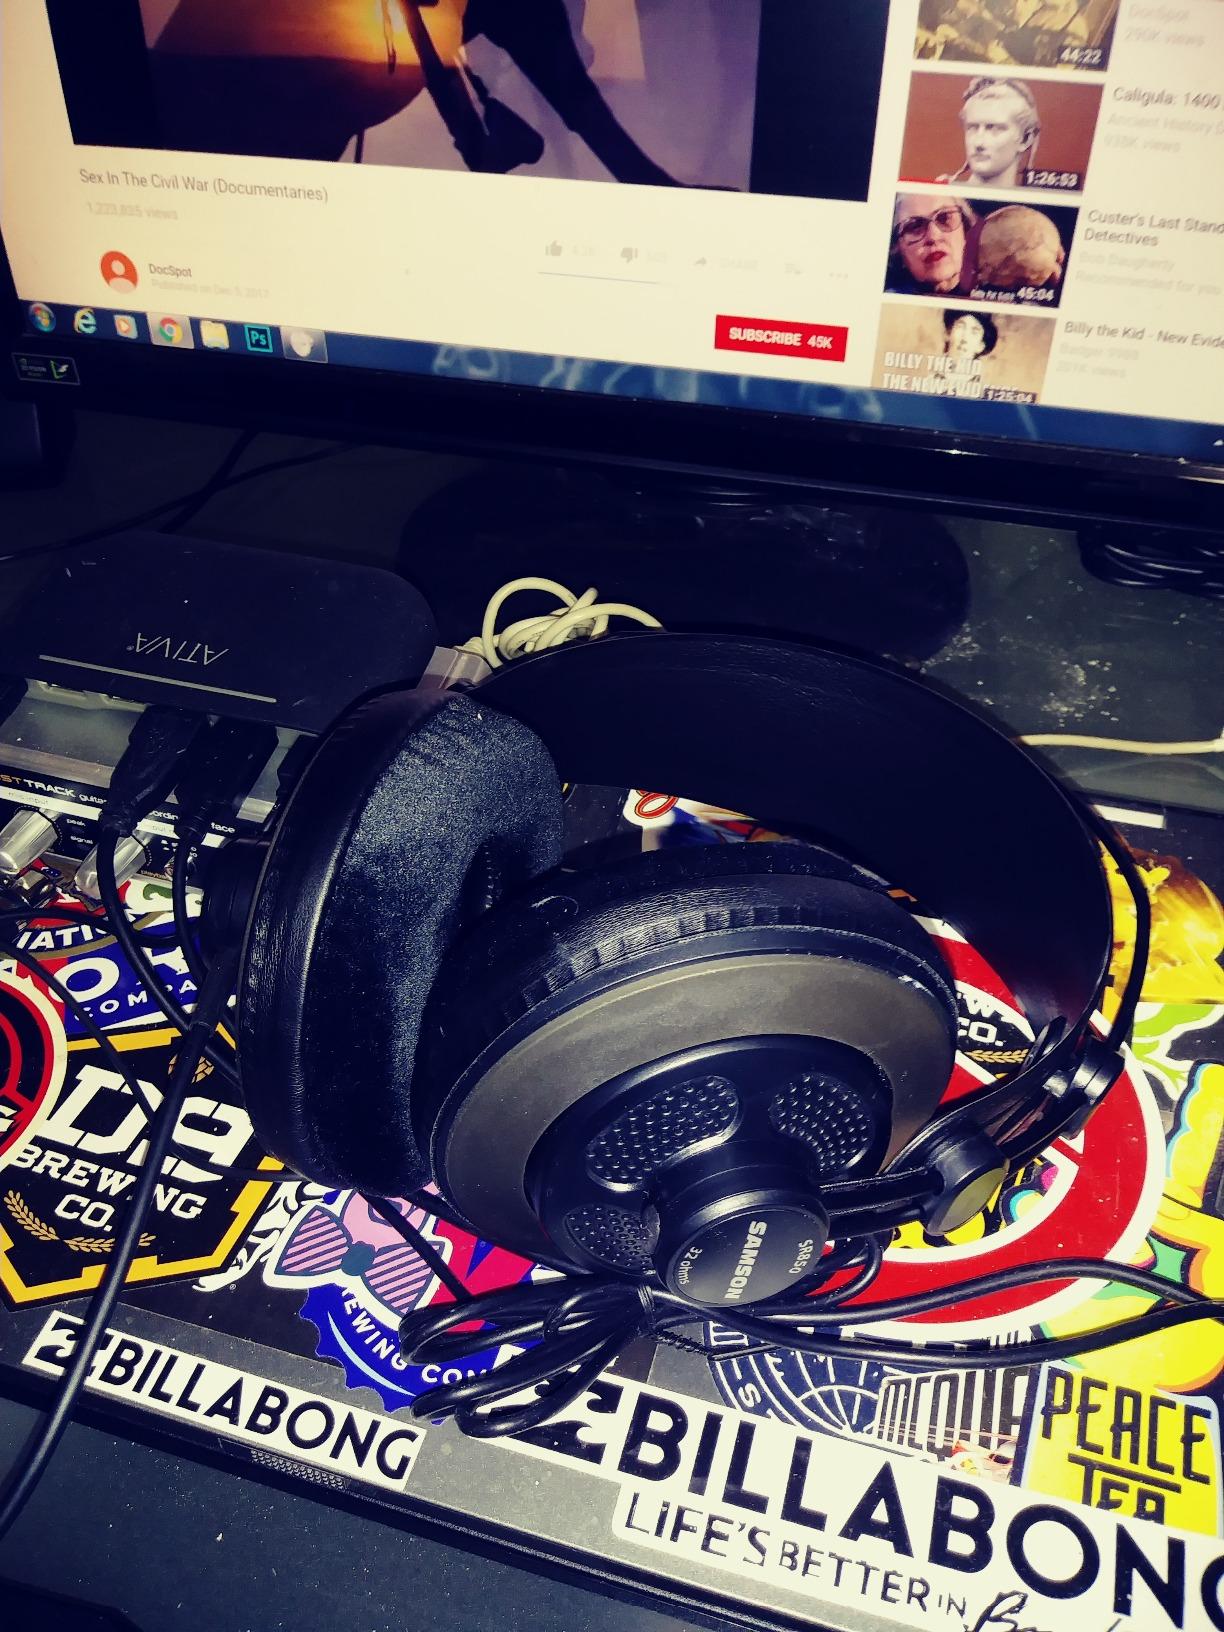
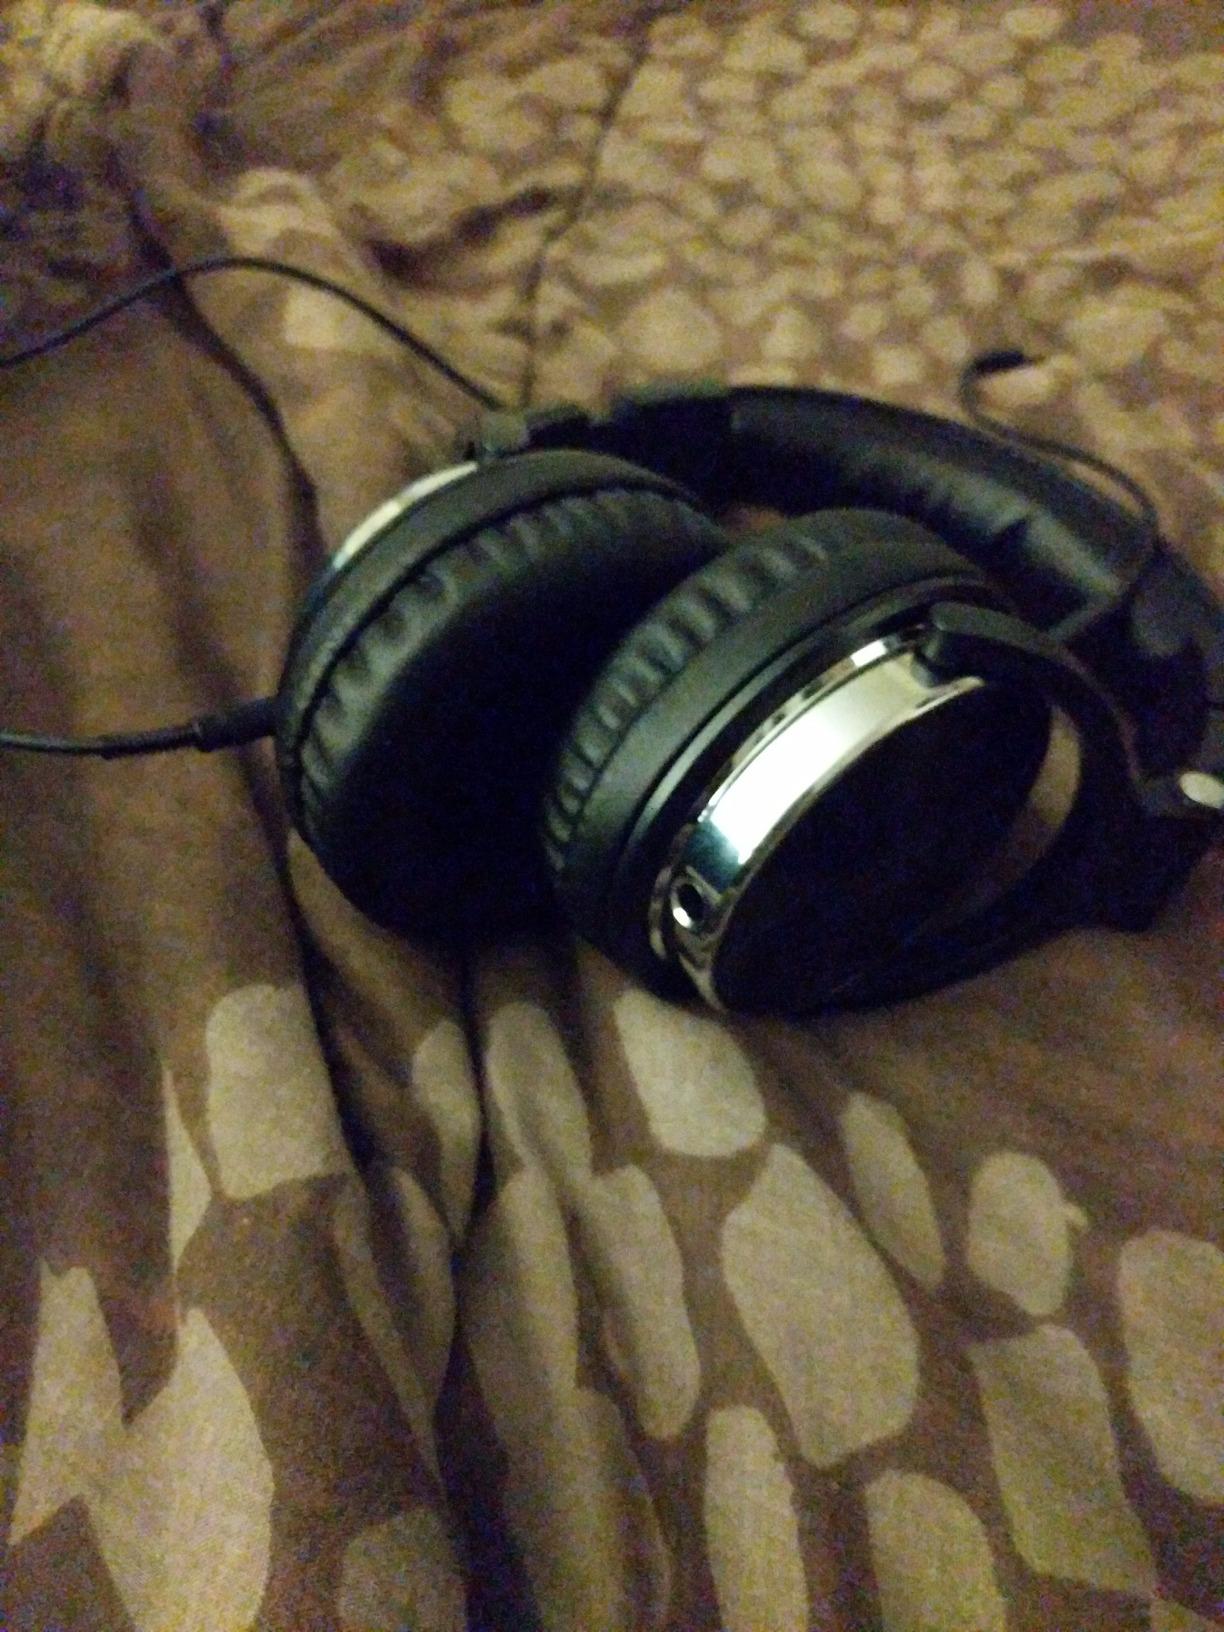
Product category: headphones
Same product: no